Michael Anthony (actor)

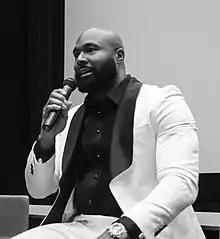

Michael Anthony, (born Michael Gould, Jr.) also known by the stage name Mike Bless, is an American actor, singer-songwriter, and former serviceman in the United States Air Force. He is known for appearing in TV series such as "Raising Dion", "Chicago Med", "Big 50 – The Delronda Hood Story", and "Ready to Love".